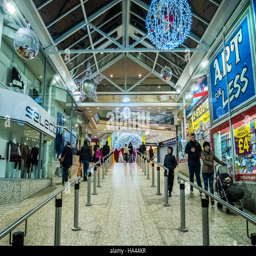
on a lovely winter 's evening .